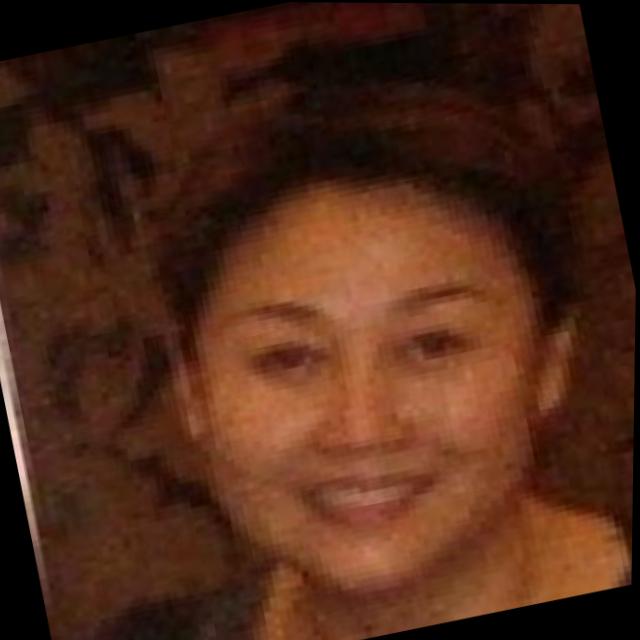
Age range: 45-64